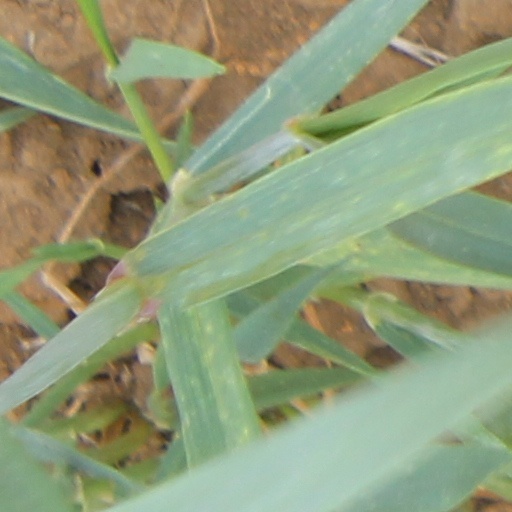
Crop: wheat